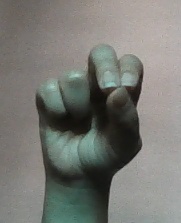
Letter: gaaf